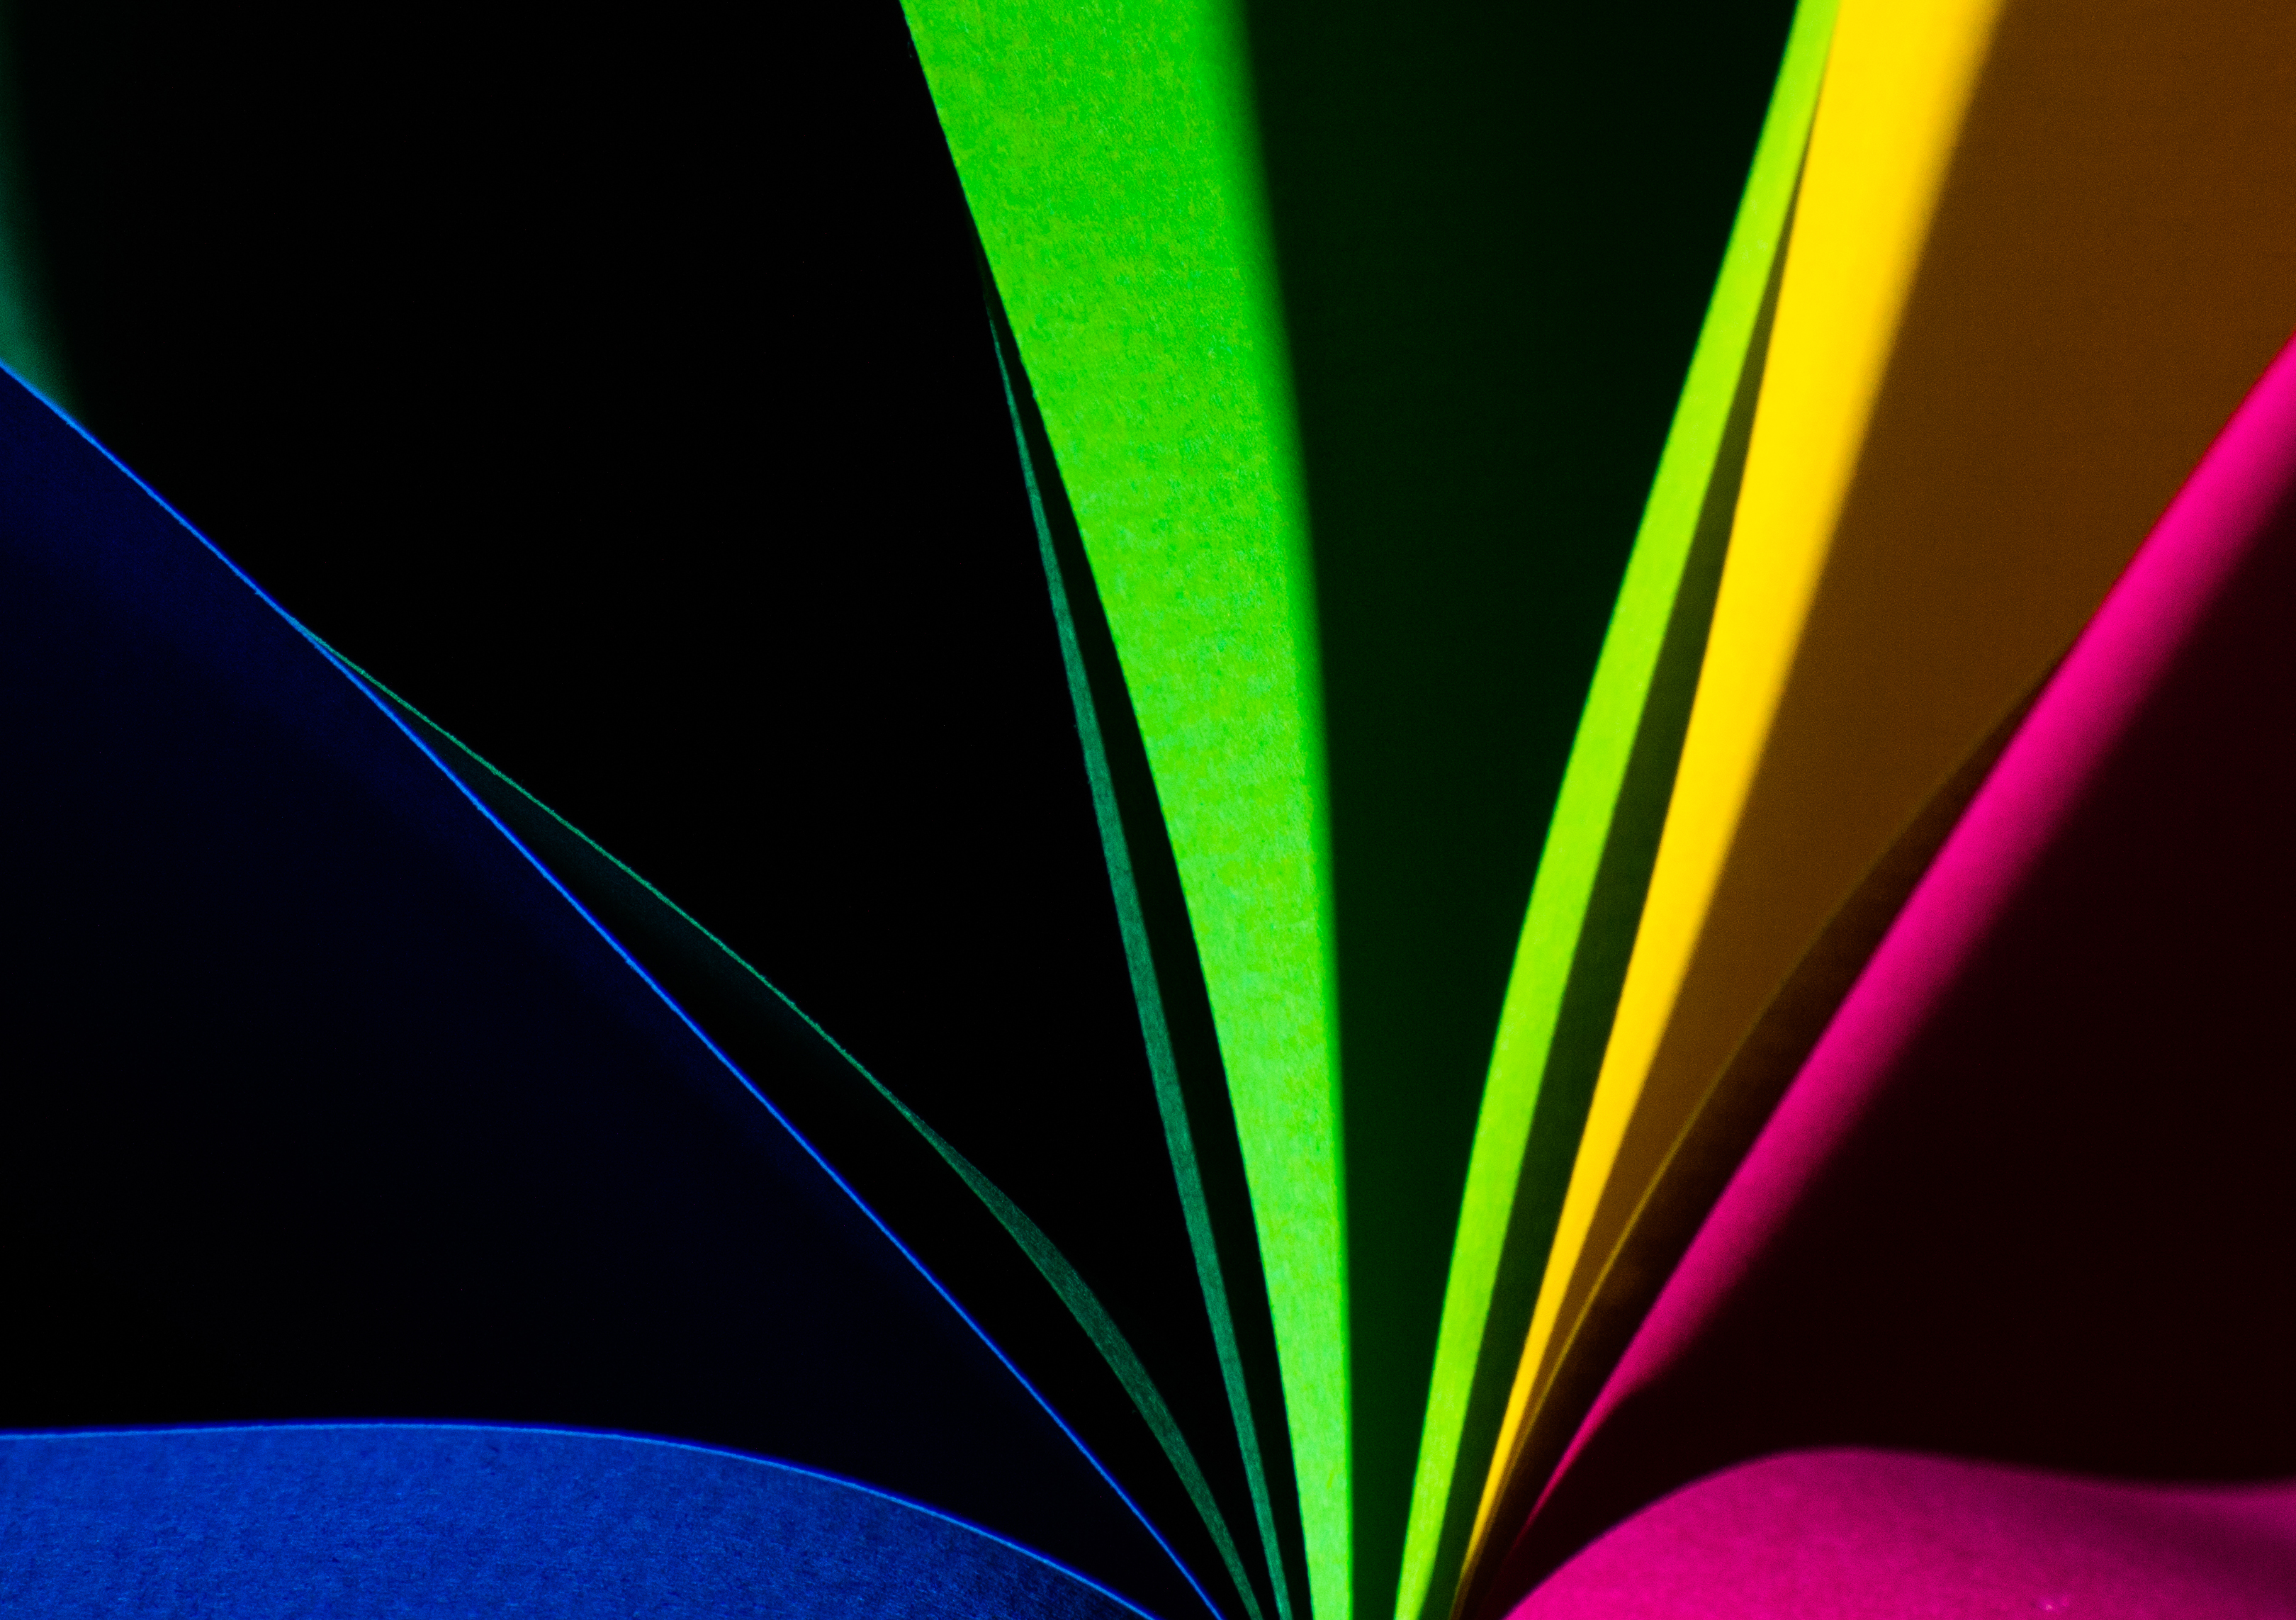
light, abstract, sunlight, leaf, flower, purple, petal, line, green, color, yellow, paper, circle, close up, colors, shape, macro photography, computer wallpaper, fractal art